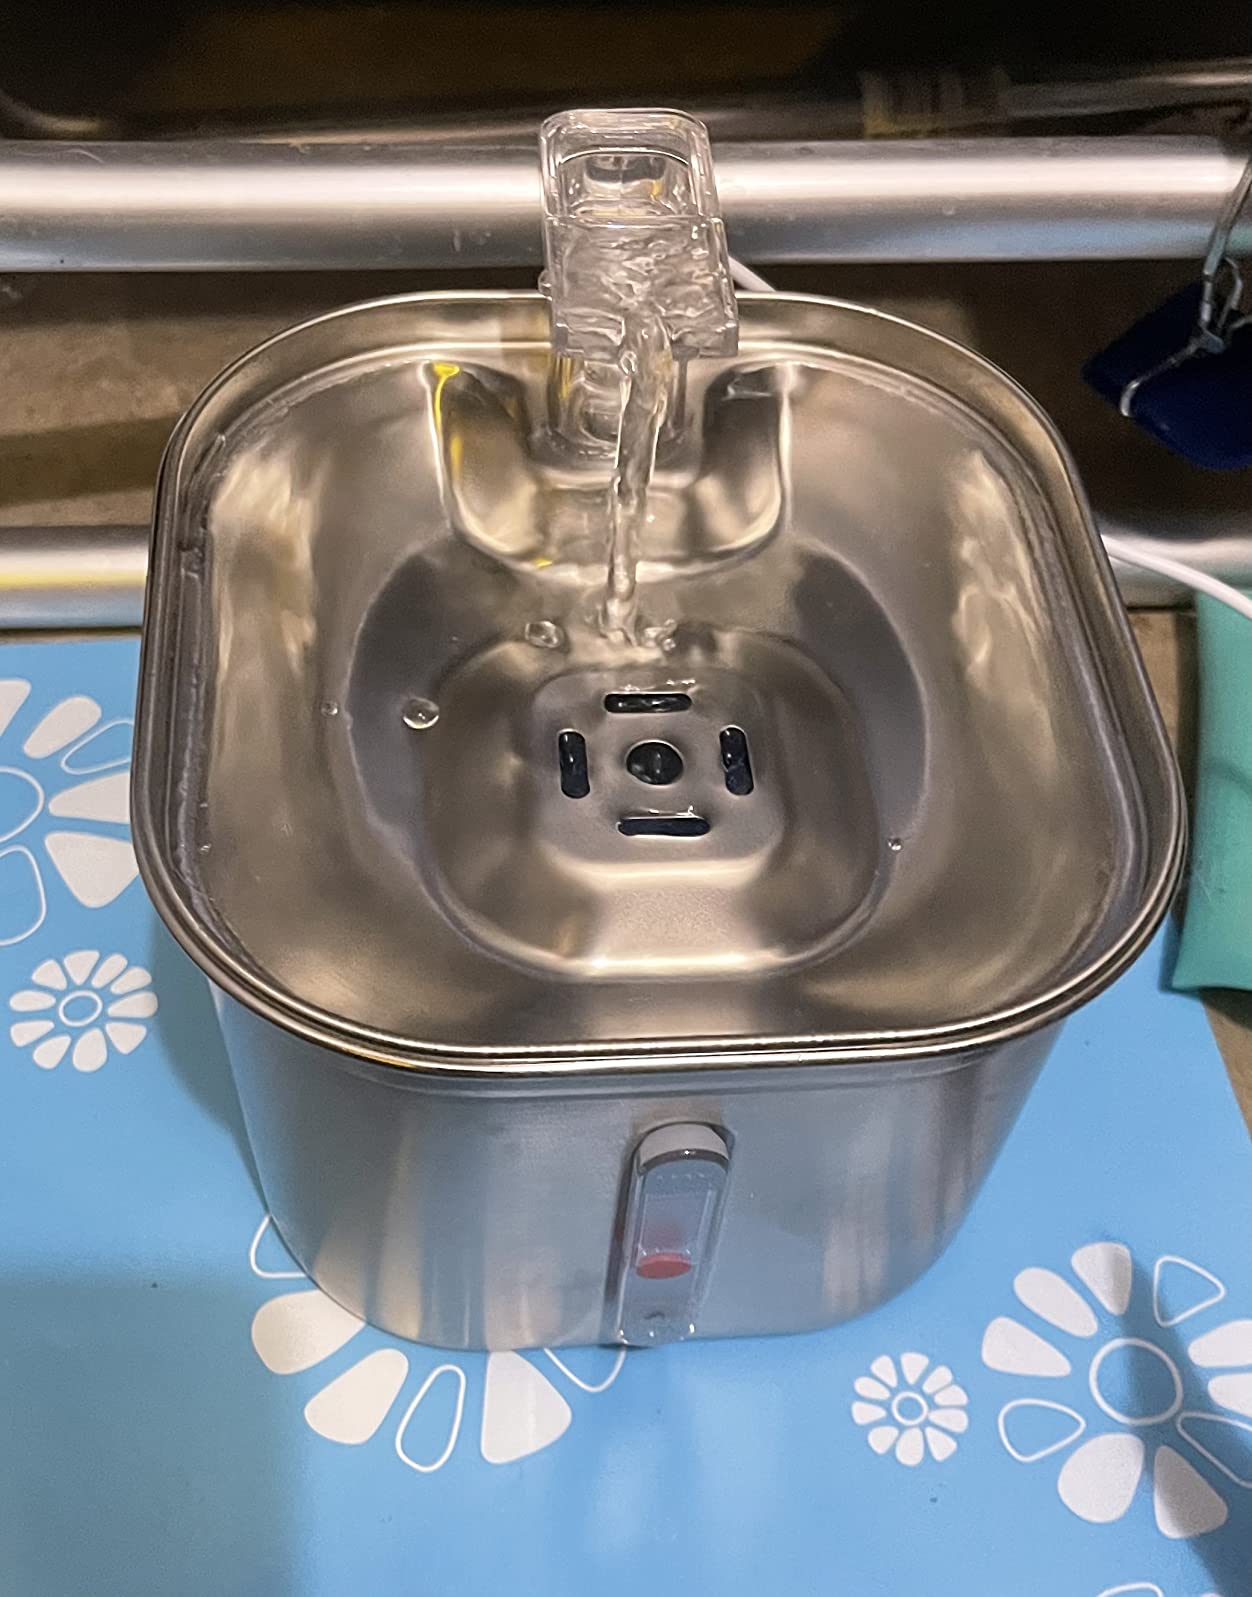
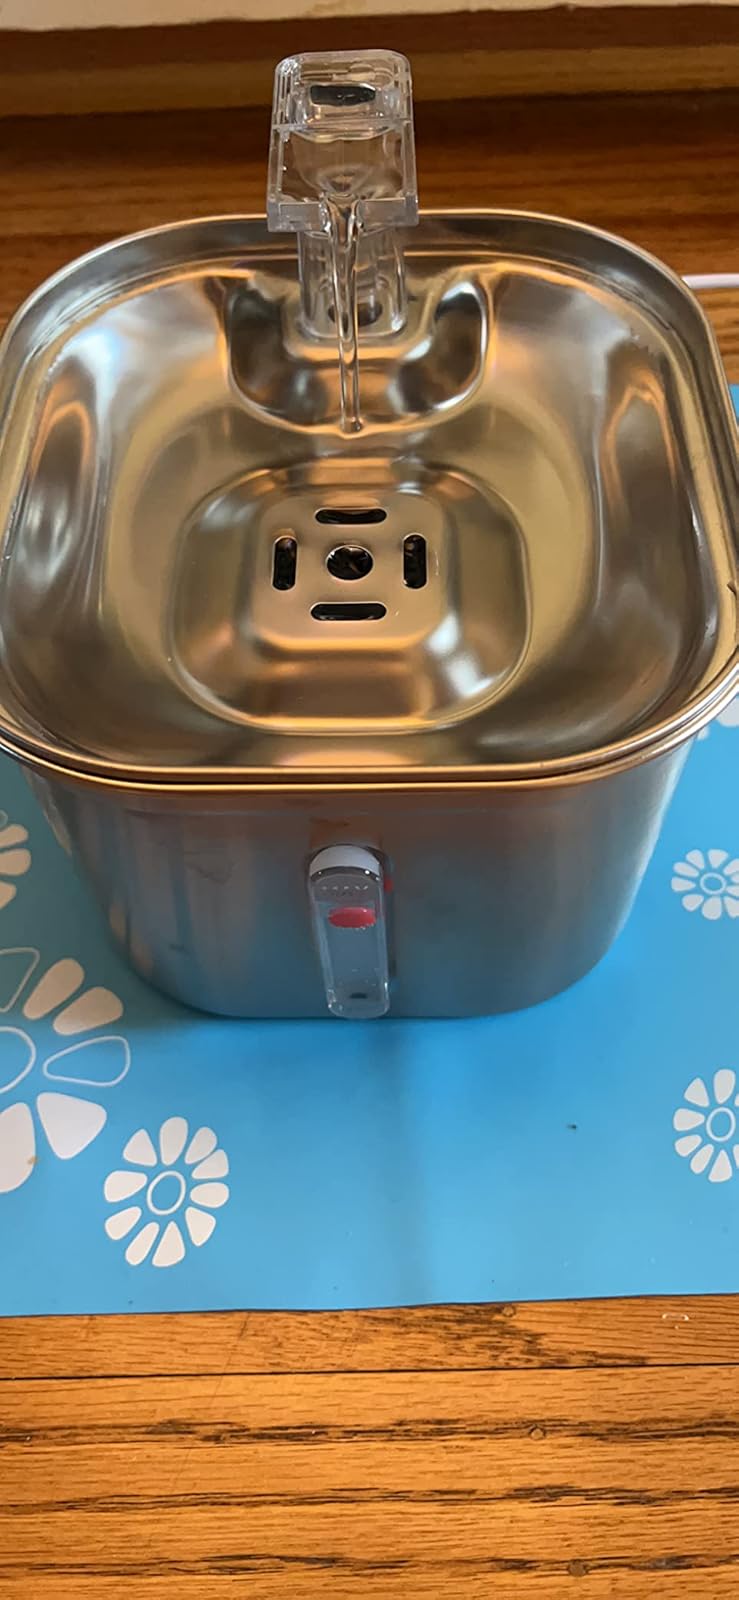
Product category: items_bowl
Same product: yes